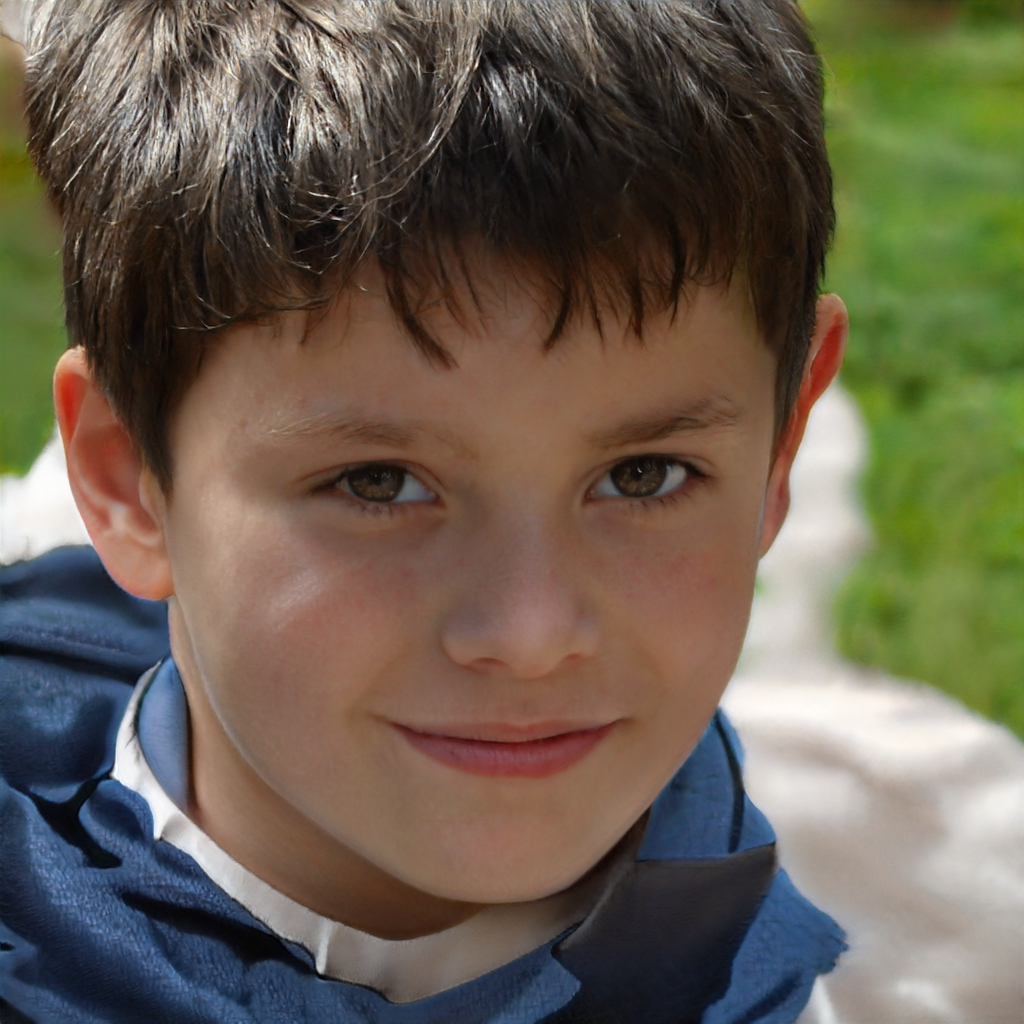
Label: Colored